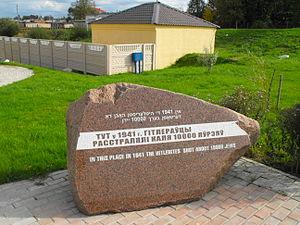
Le ghetto de Vitebsk — fut l'emplacement de déportation des Juifs de la ville de Vitebsk et des environs sous la contrainte suivant le processus de la Shoah, à l'époque de l'occupation du territoire de l'URSS par les forces armées du troisième Reich, durant la Seconde Guerre mondiale.